Dozakh in Search of Heaven

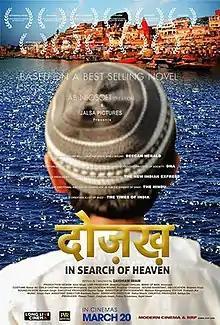
Dozakh's Primary Poster

Dozakh in Search of Heaven is a 2013 Indian film written and directed by Zaigham Imam, which premiered at the Kolkata International Film Festival on 12 November 2013. It was jointly produced by Imam and Pawan Tiwari who also acts in the film. It is an adaptation of a book by the same name written by Zaigham Imam.